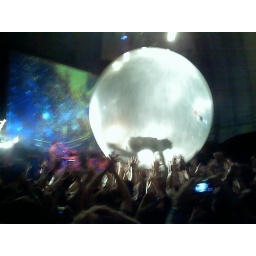
Wayne Coyne in a clear ball crowd surfing.